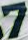
Number: 7